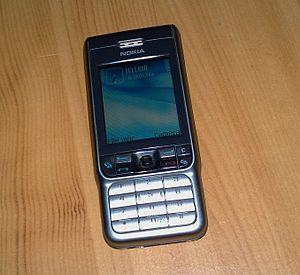
Le Nokia 3230 est un téléphone cellulaire/smartphone sous Symbian S60 sorti le 2 novembre 2004. C'est le premier GSM sous Symbian S60 destiné au grand-public.